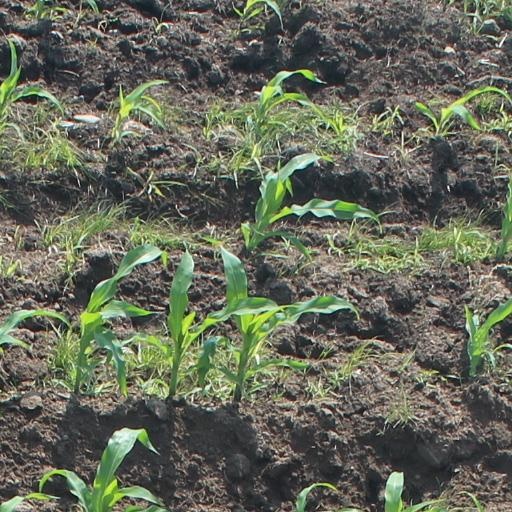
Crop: maize; corn